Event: Ecuador Earthquake
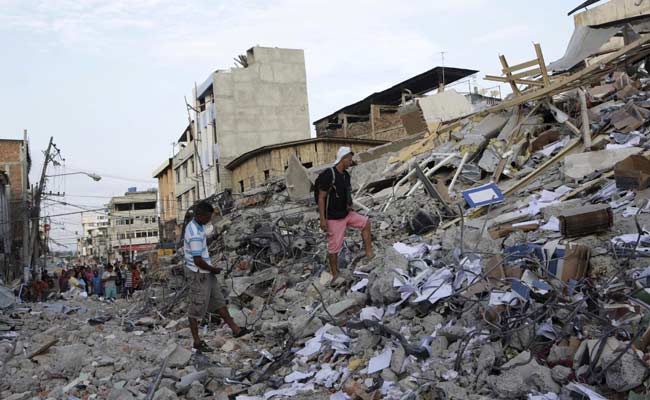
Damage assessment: damage